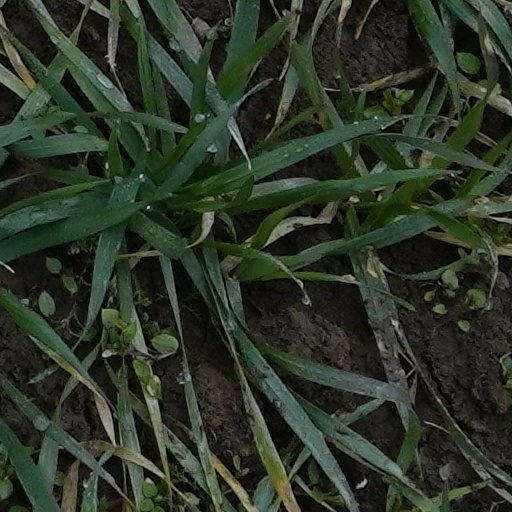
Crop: wheat